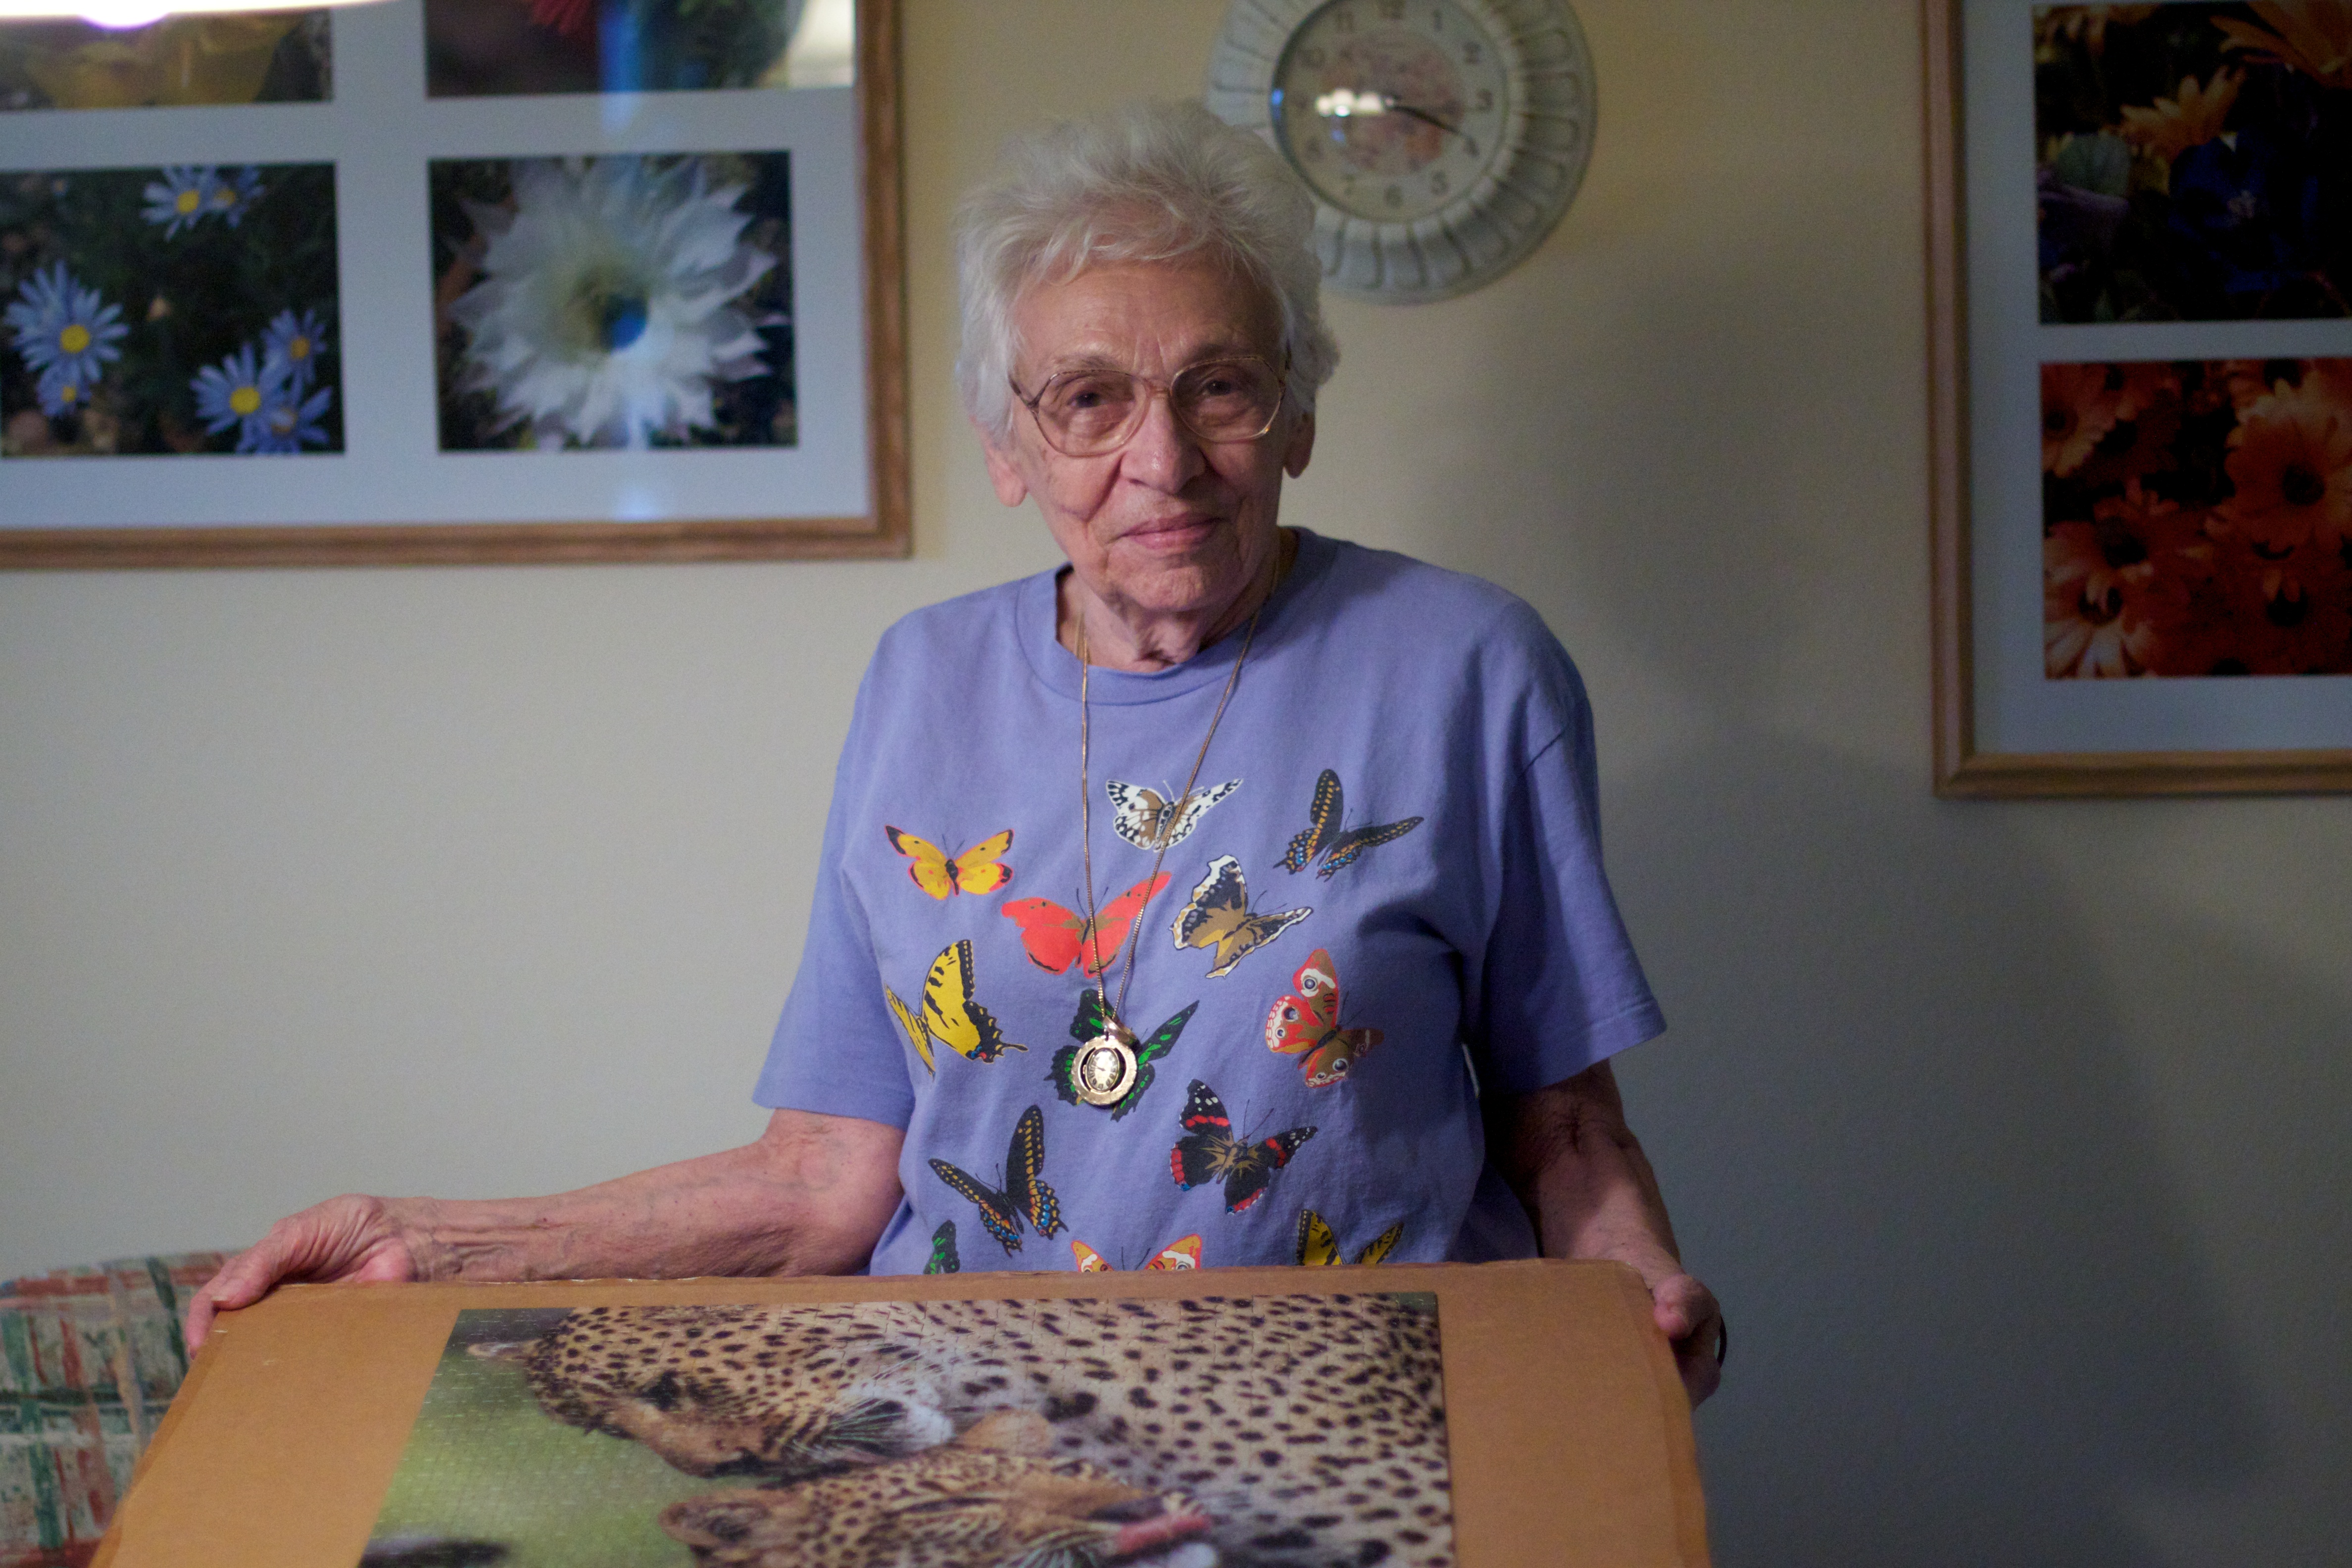
person, people, mom, art, design, puzzle